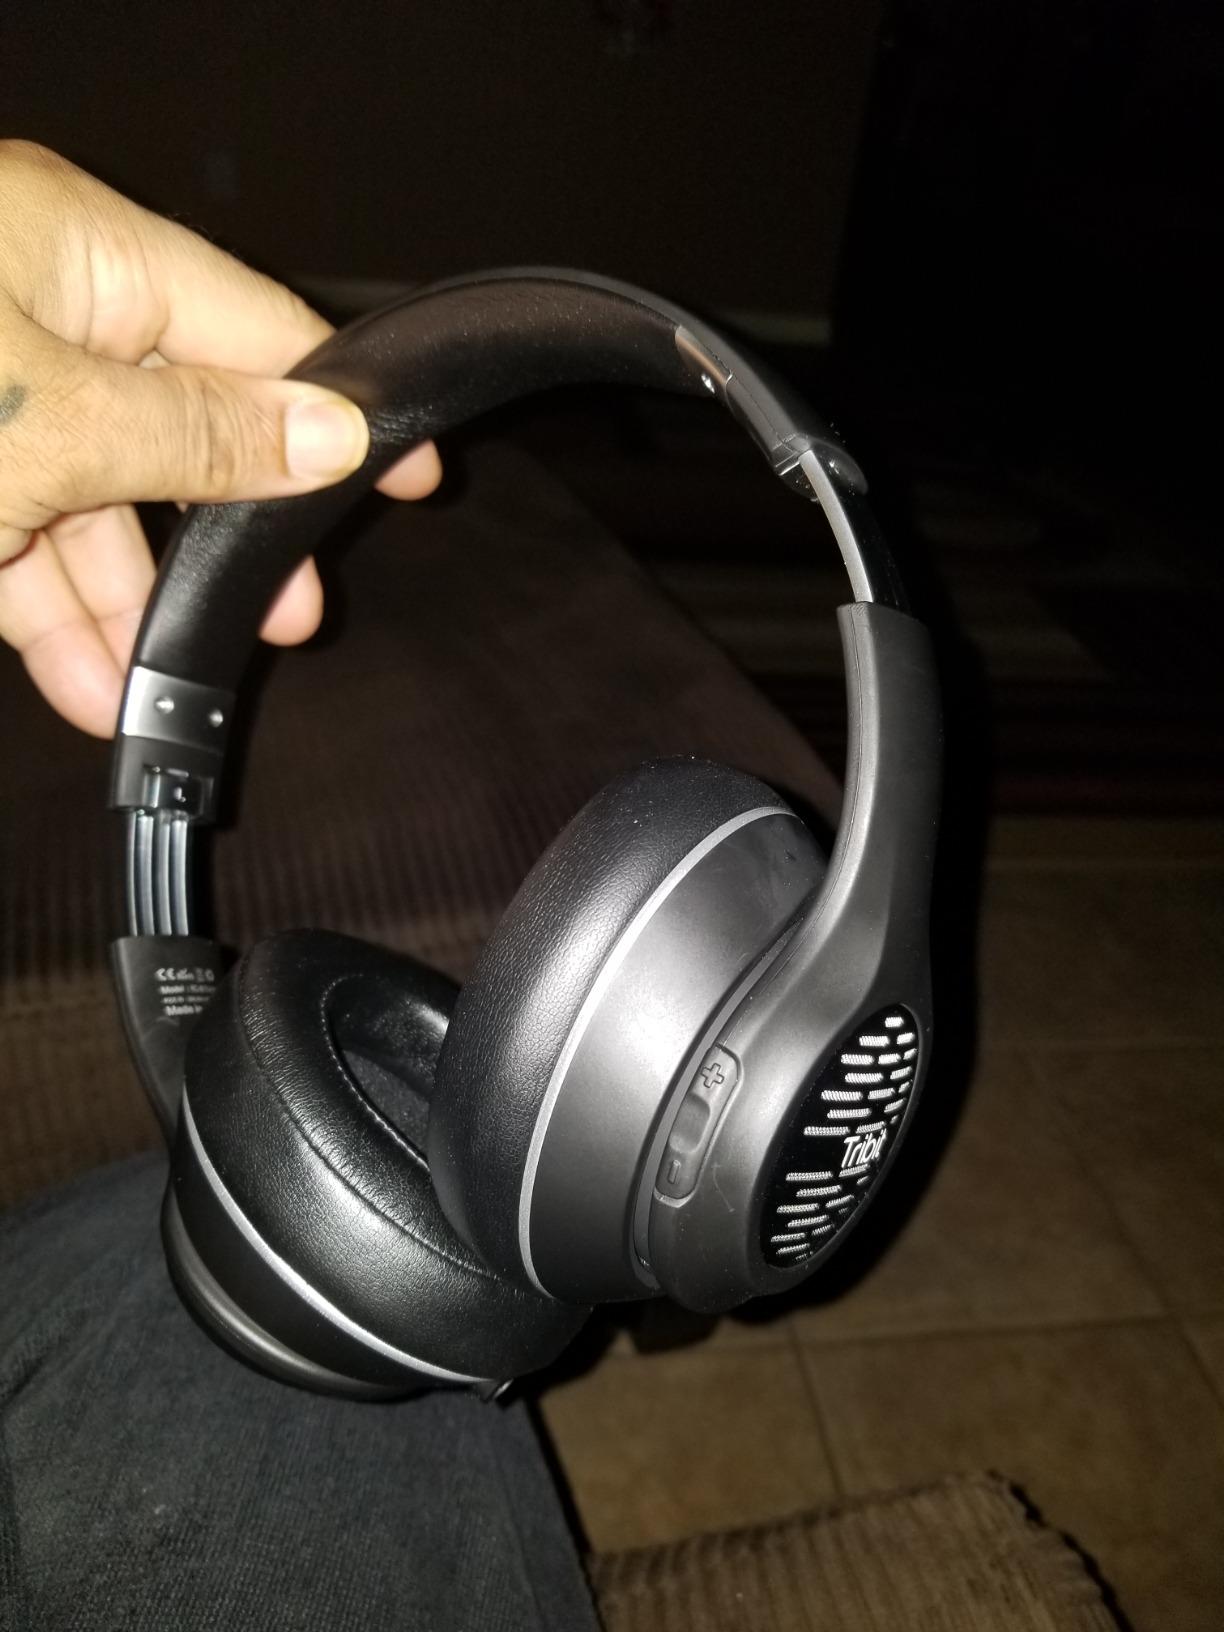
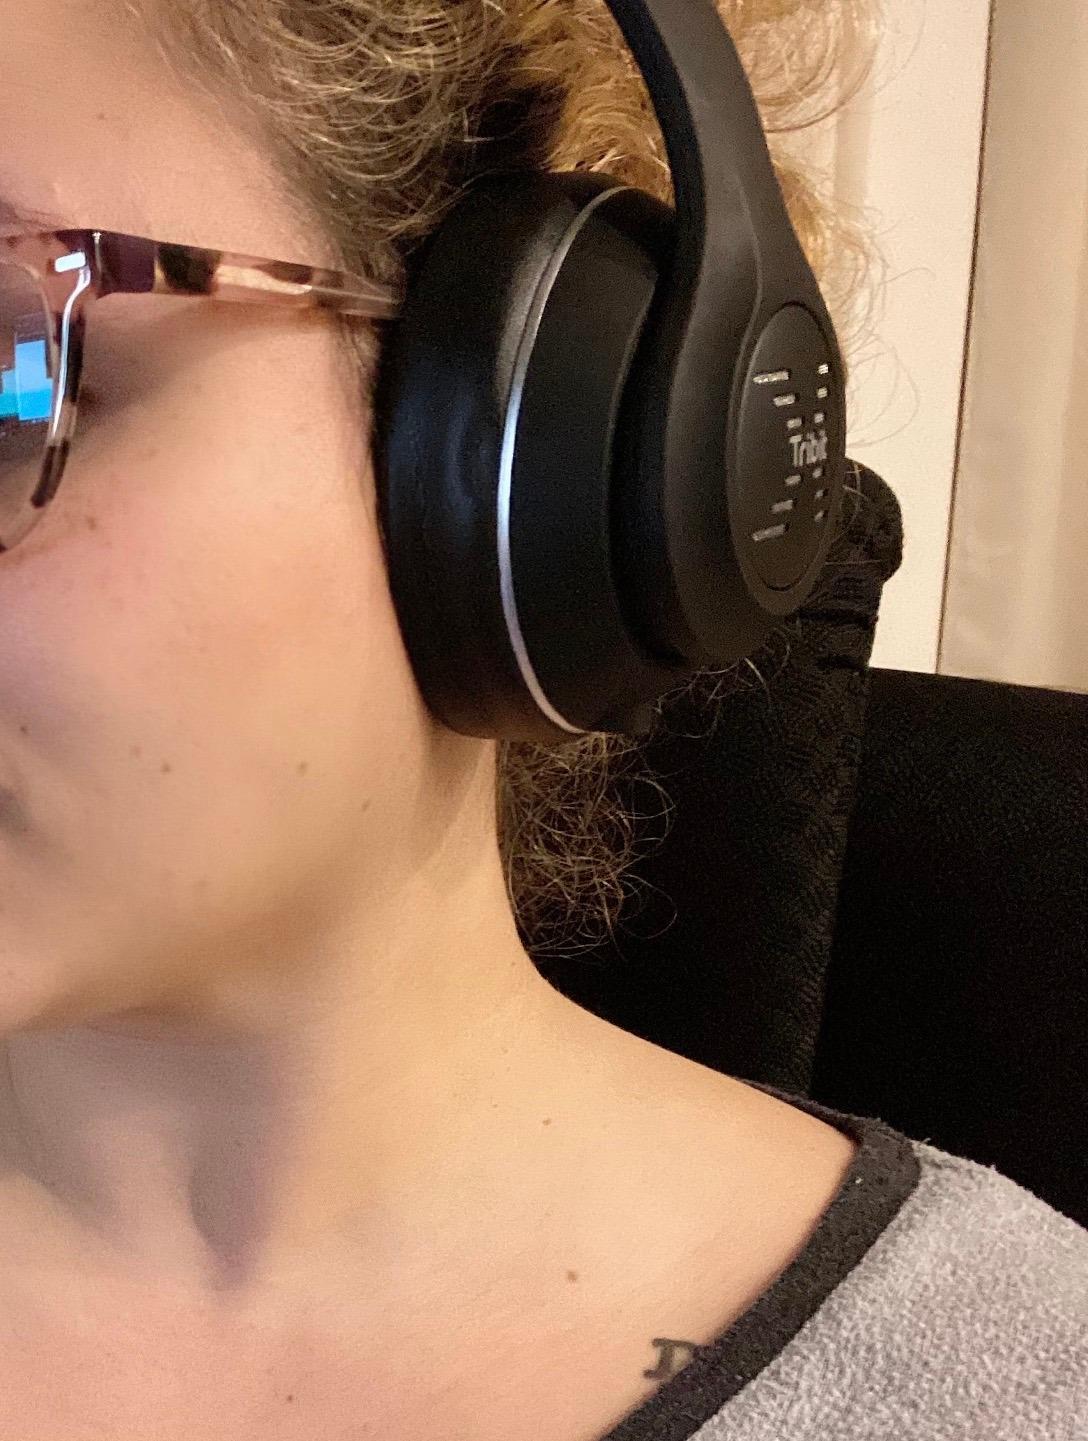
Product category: headphones
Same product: yes